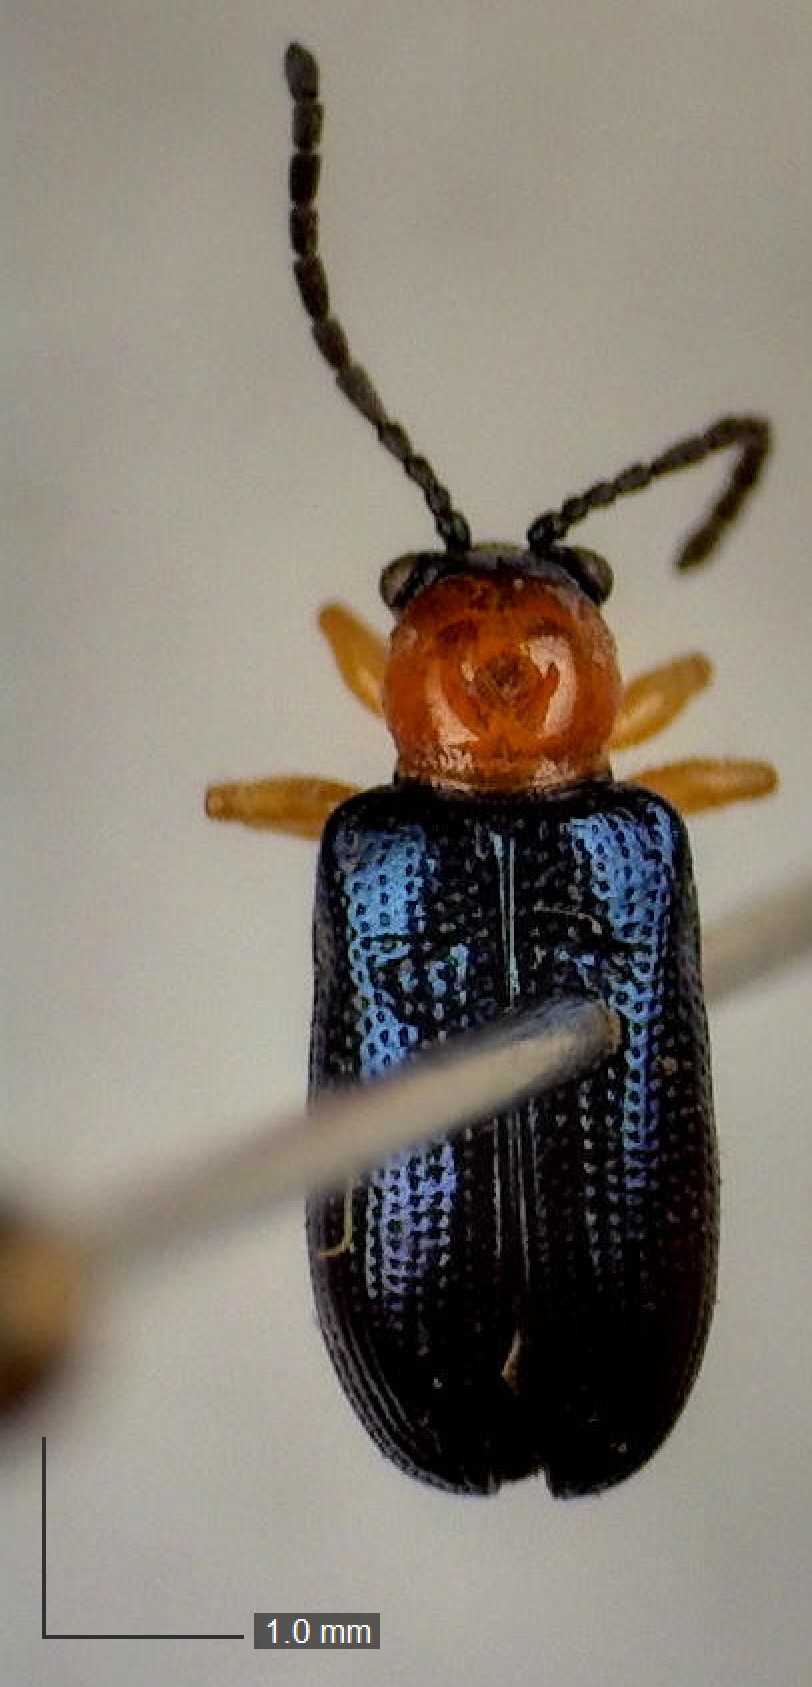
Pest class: cereal_leaf_beetle